Benjamin Alvord (mathematician)

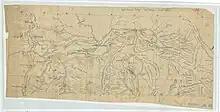
"Gen. Alvord's map" of eastern Oregon and western Idaho (NAID 93193210)

After the Mexican–American War, he went from line to staff when he was named paymaster and promoted to major. He was assigned to various posts and was sent with the 4th Infantry to the West Coast. He was the engineer in charge of building the military road in southern Oregon. He was then chief paymaster in Oregon from 1854 until 1862.